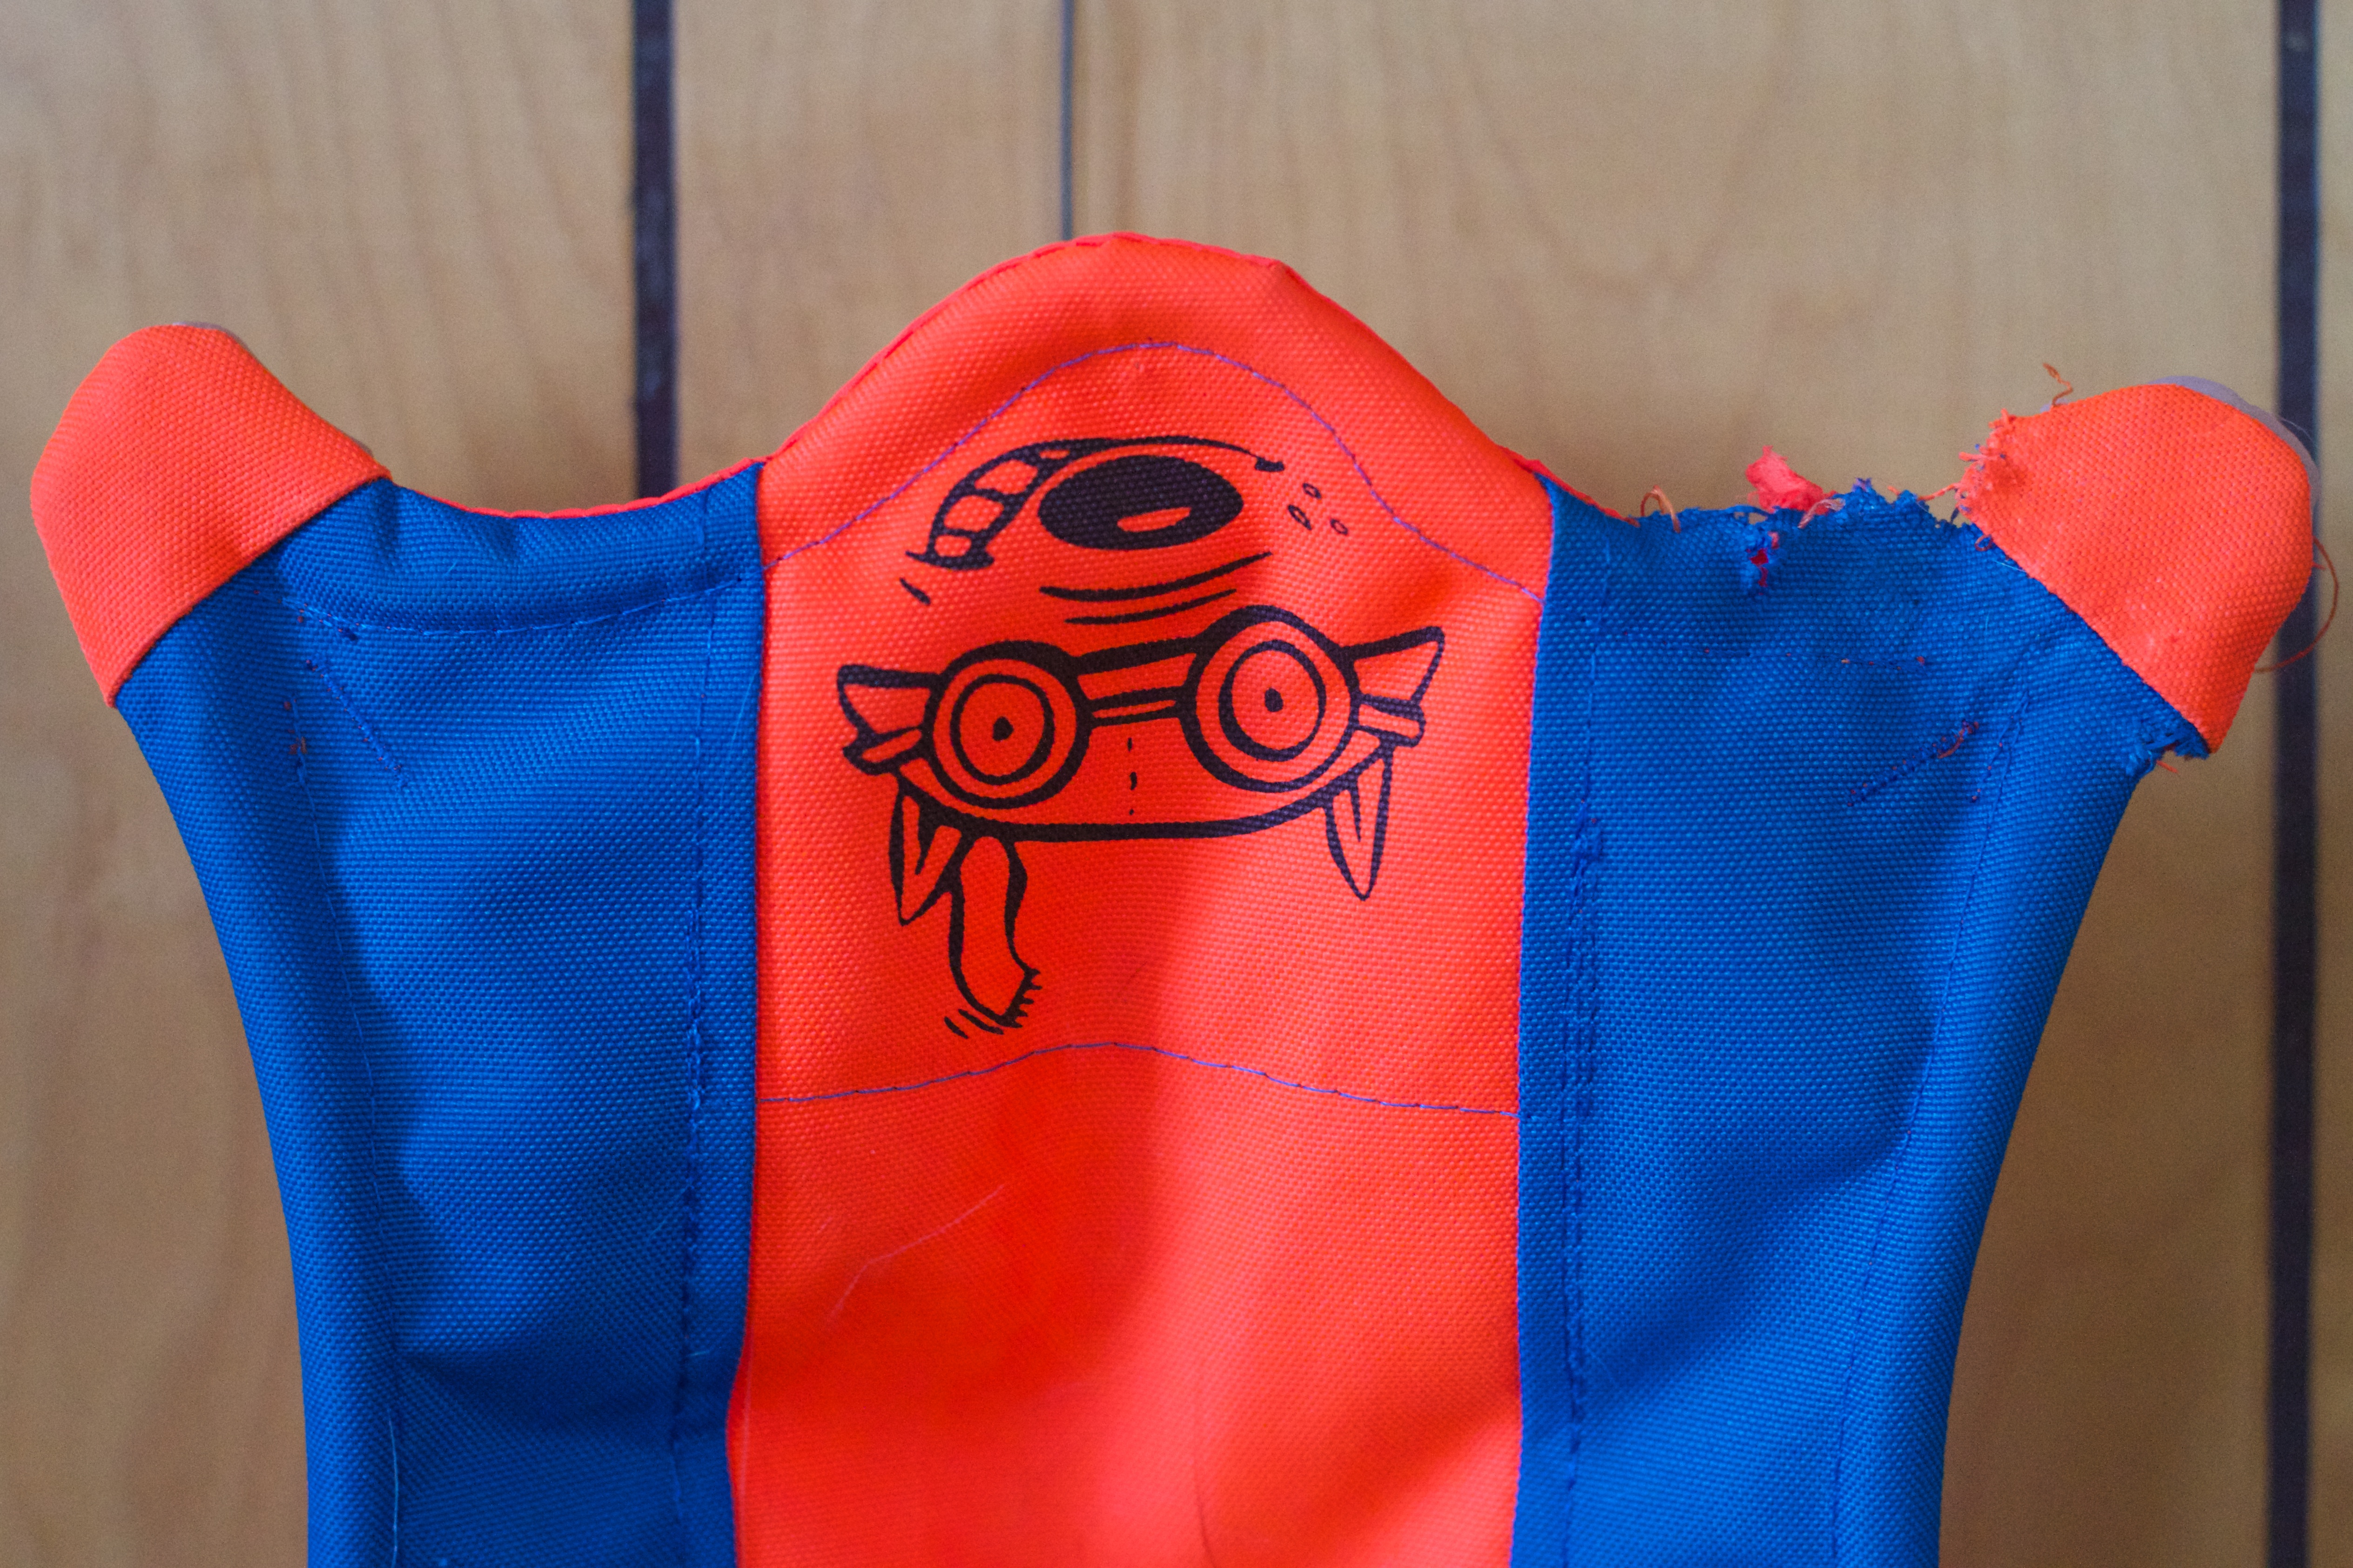
hand, red, color, blue, arm, outerwear, human body, product, footwear